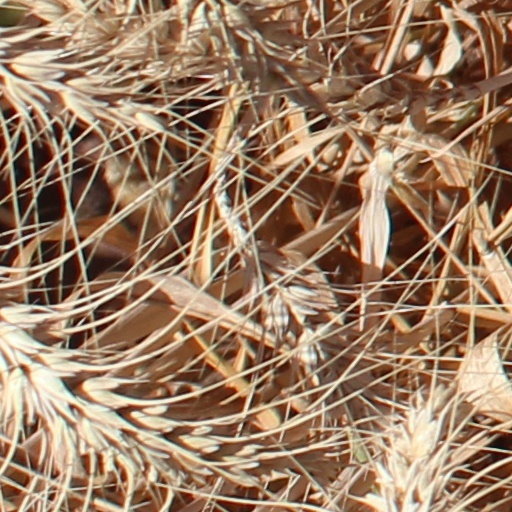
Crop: wheat